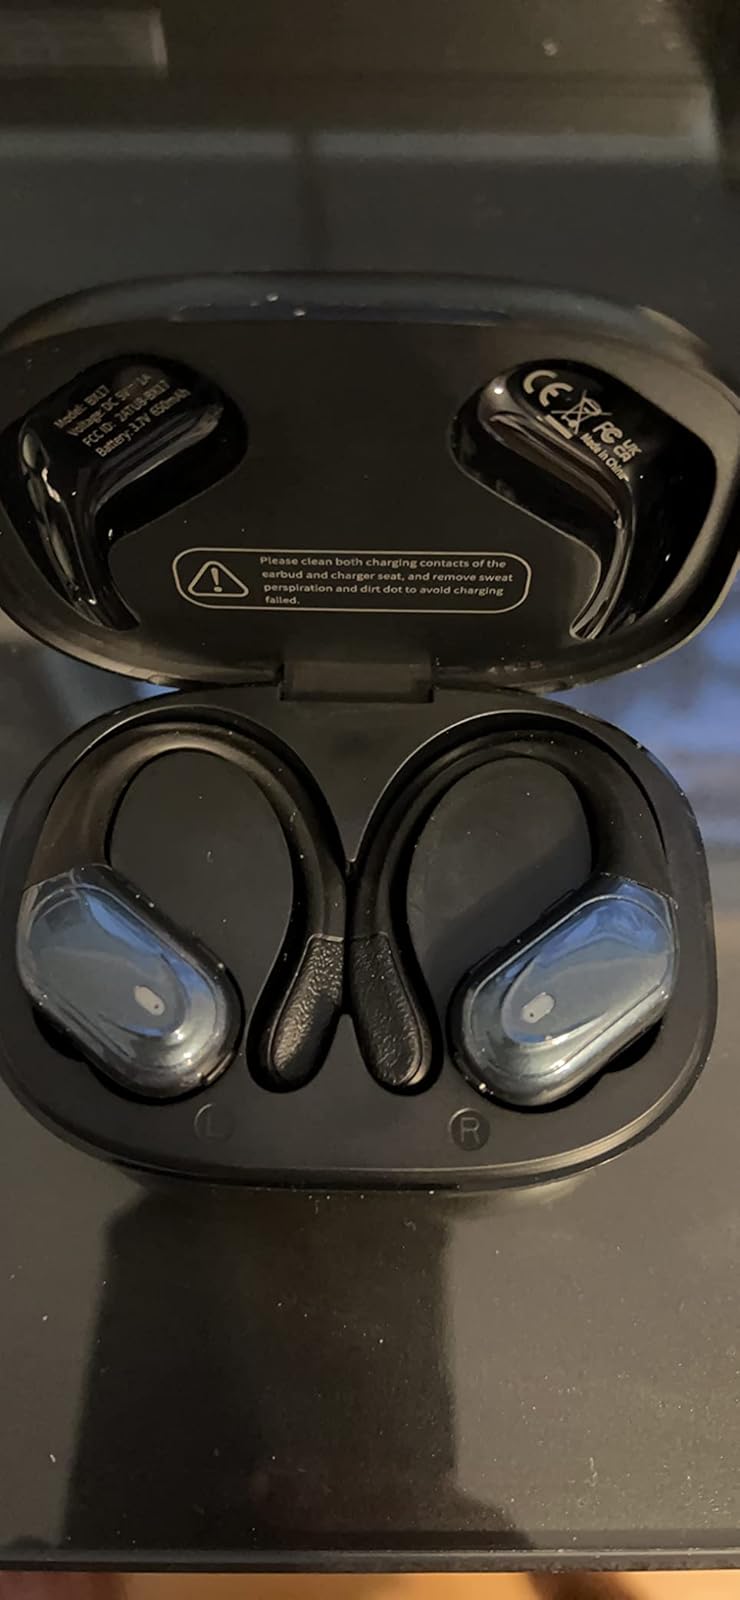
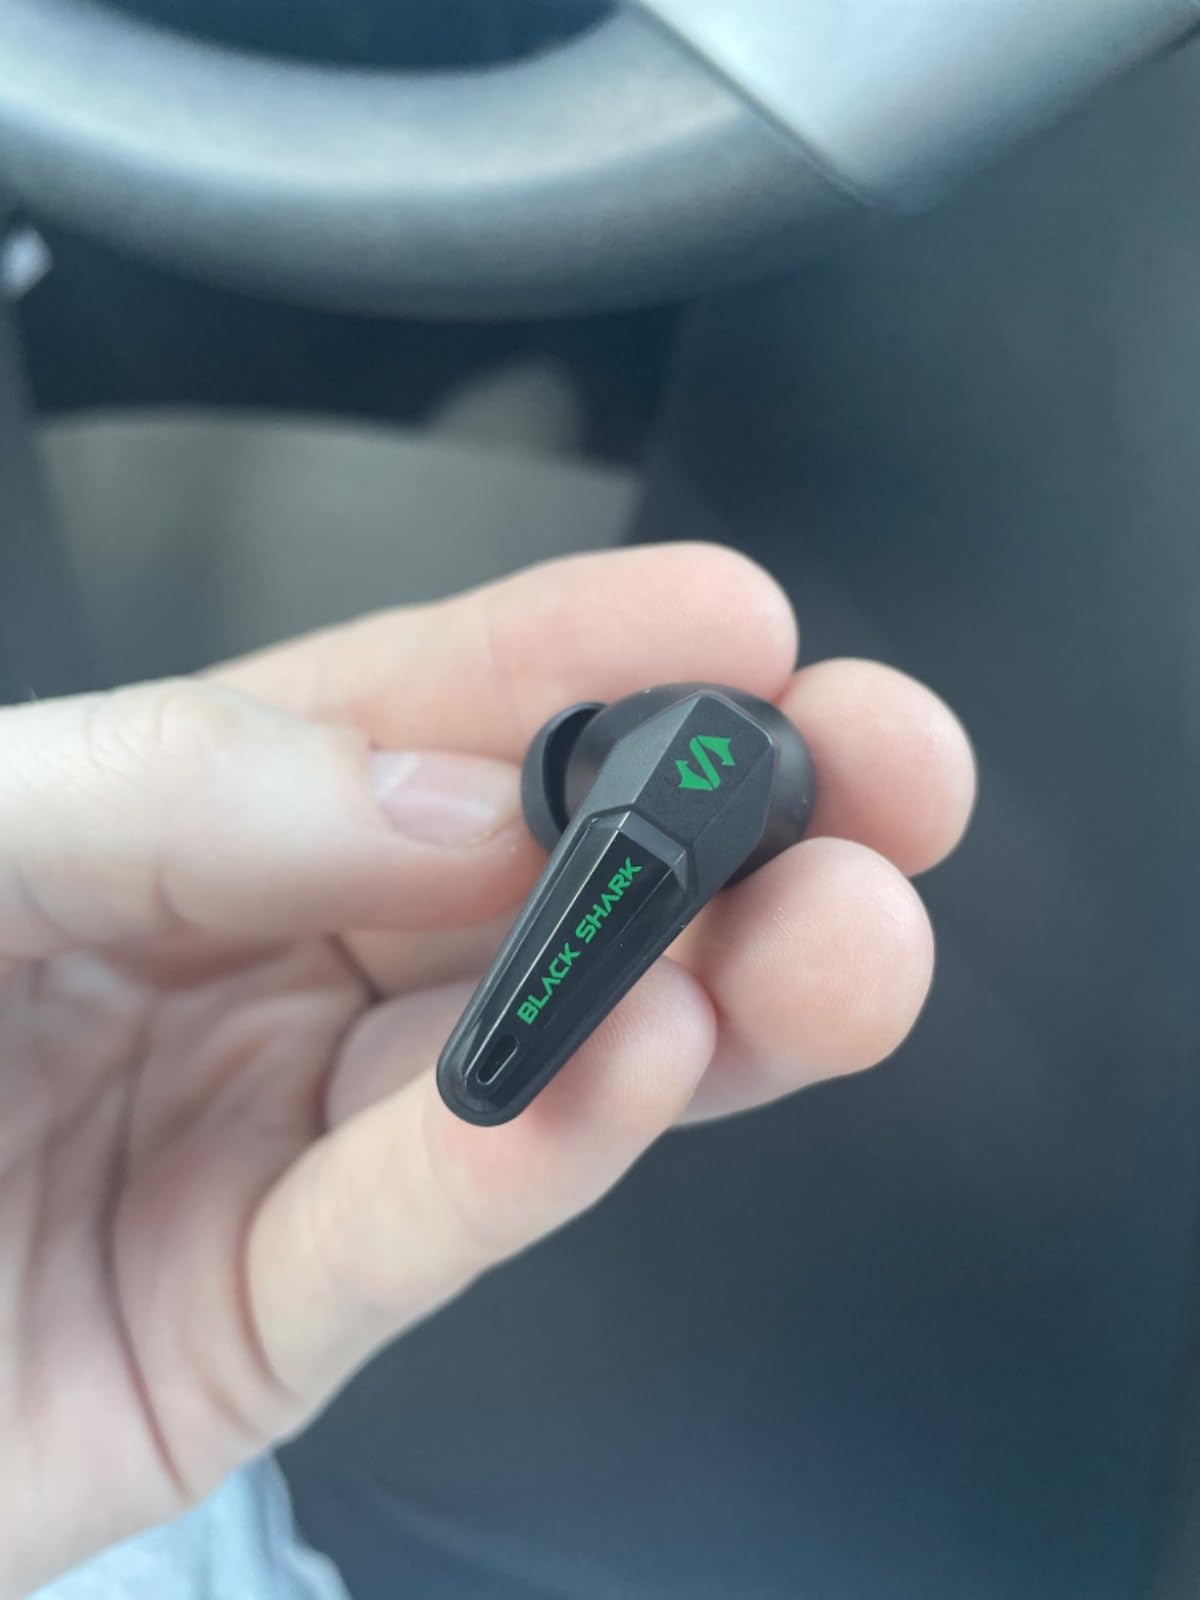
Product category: earbuds
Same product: no